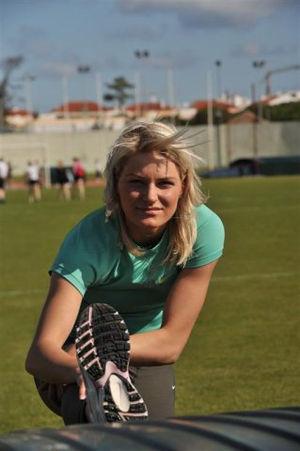
L'étirement est une pratique corporelle destinée à développer la souplesse corporelle ou à préparer le corps à l'exercice et à favoriser la récupération consécutive à un effort physique.